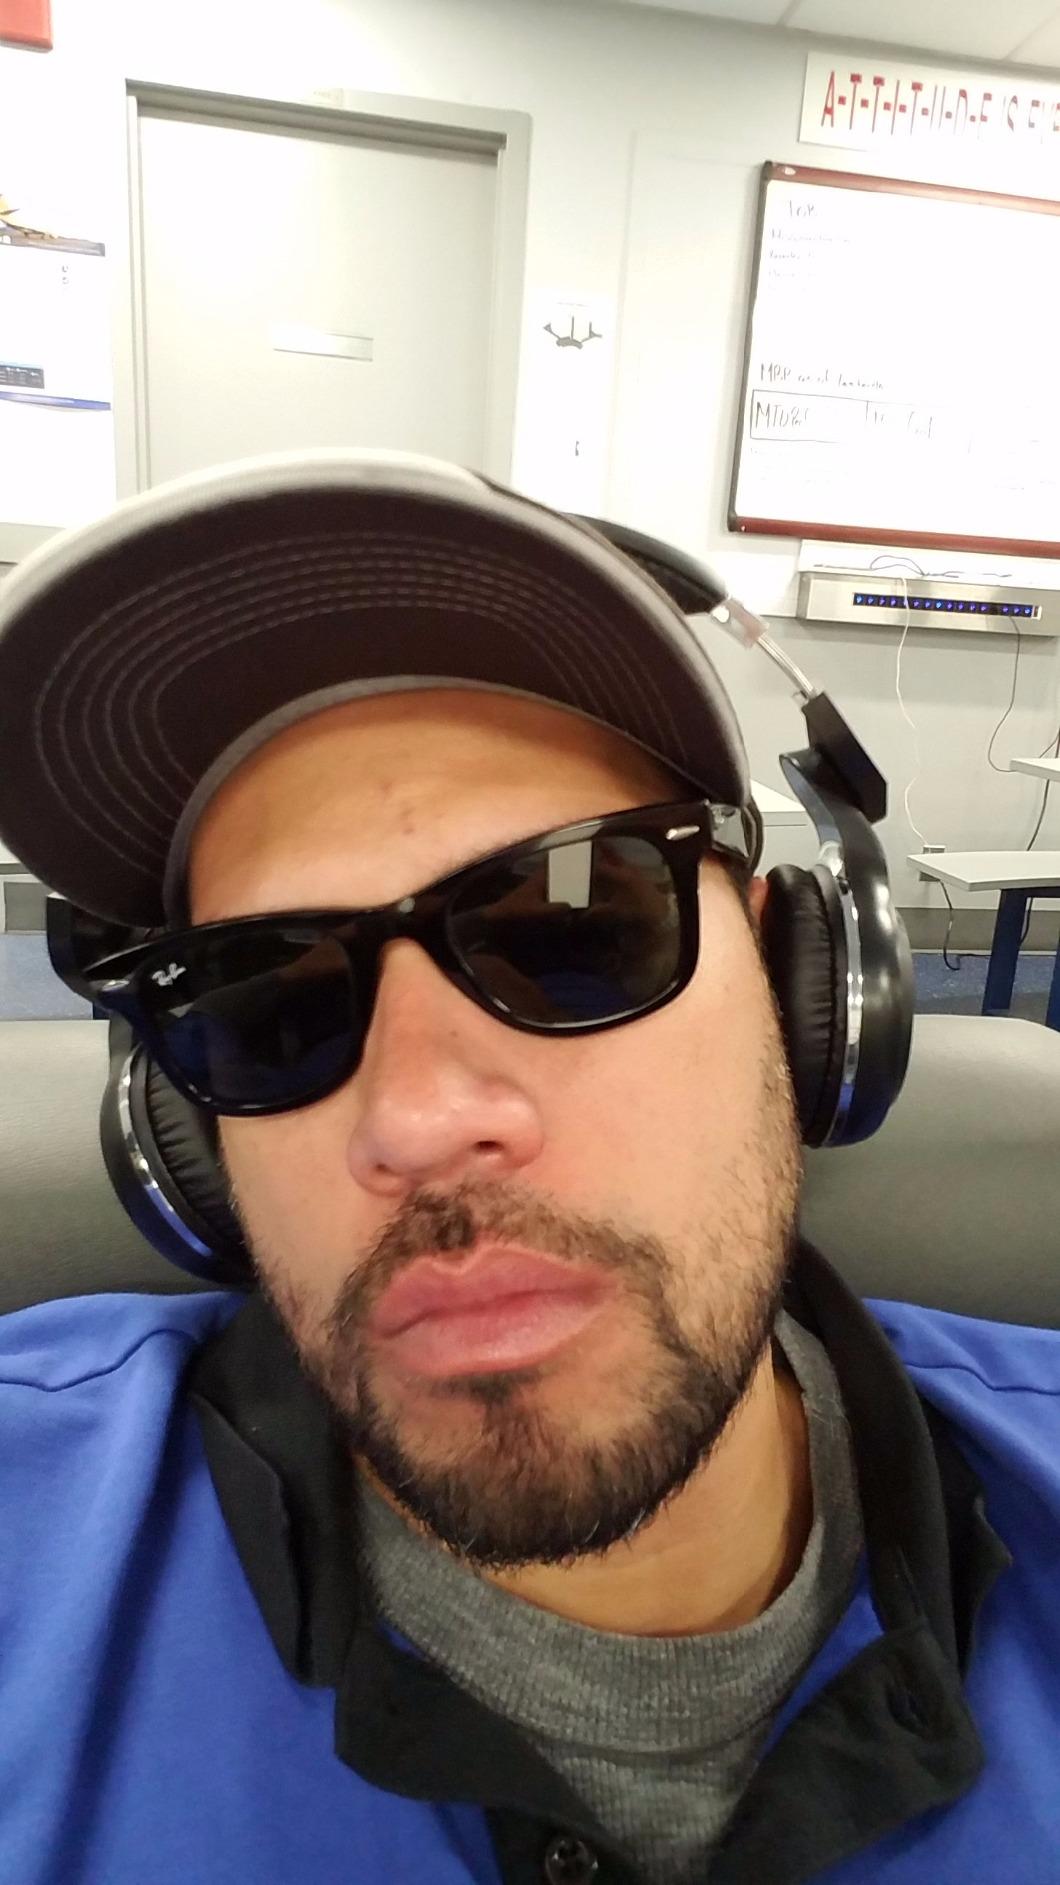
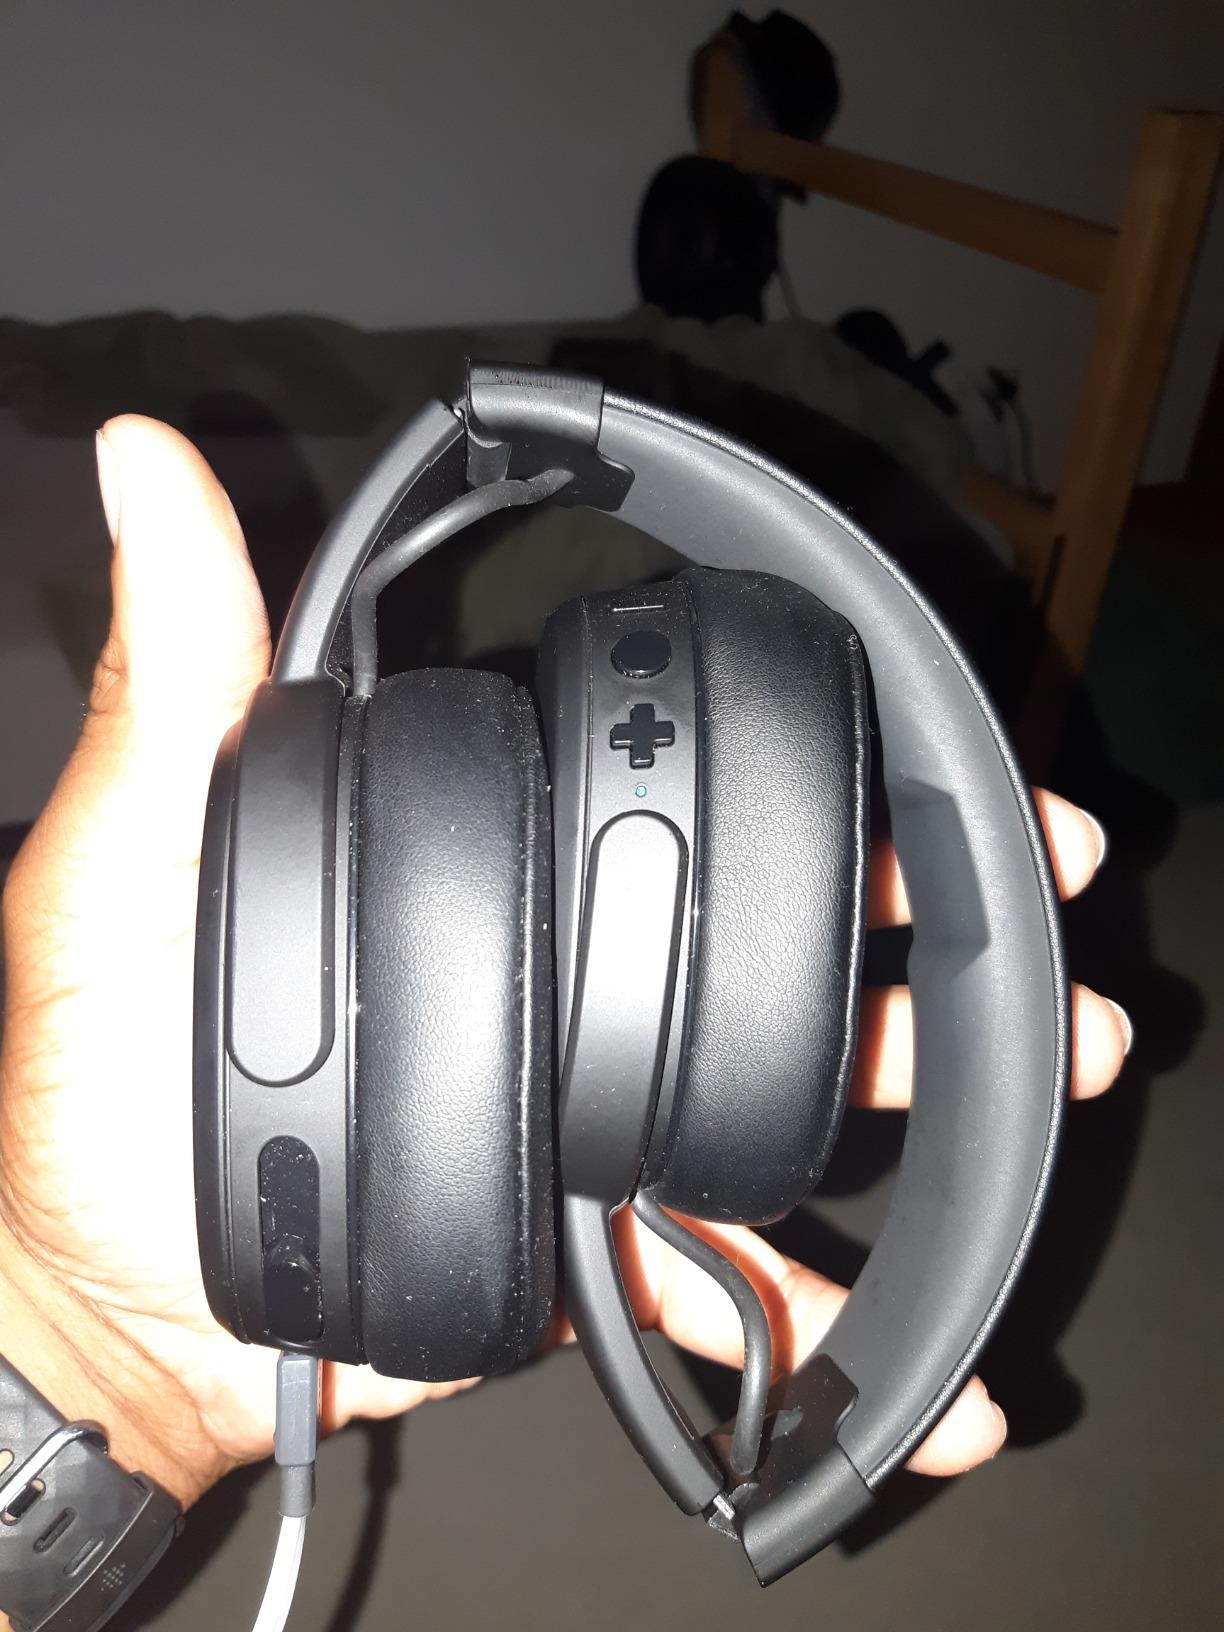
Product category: headphones
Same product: no